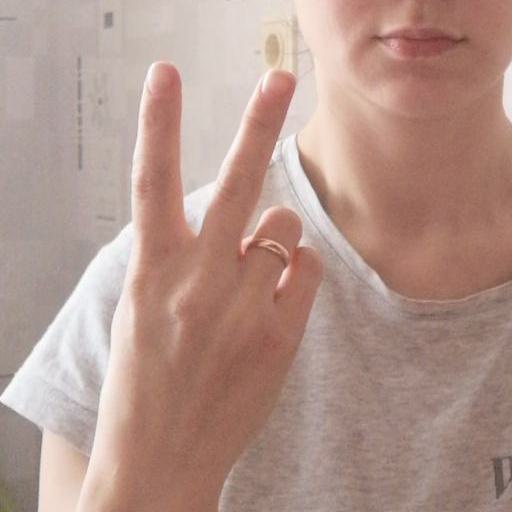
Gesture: peace_inverted